New Mexico State University

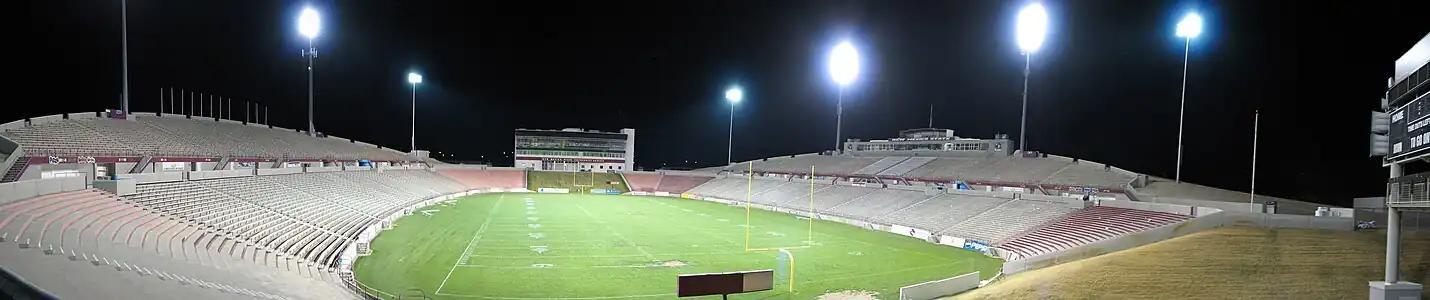
NMSU Aggie Memorial Stadium

NMSU maintains strong athletic rivalries with the University of New Mexico. The UNM-NMSU rivalry is called the Rio Grande Rivalry (aka Battle of I-25), a competitive series based on points awarded to the winners of head-to-head competitions between the two universities in every sport. A rotating trophy is granted to the winning university for a period of one year, until the award presentation the following year. Different traditions take place at each school the night before game day.